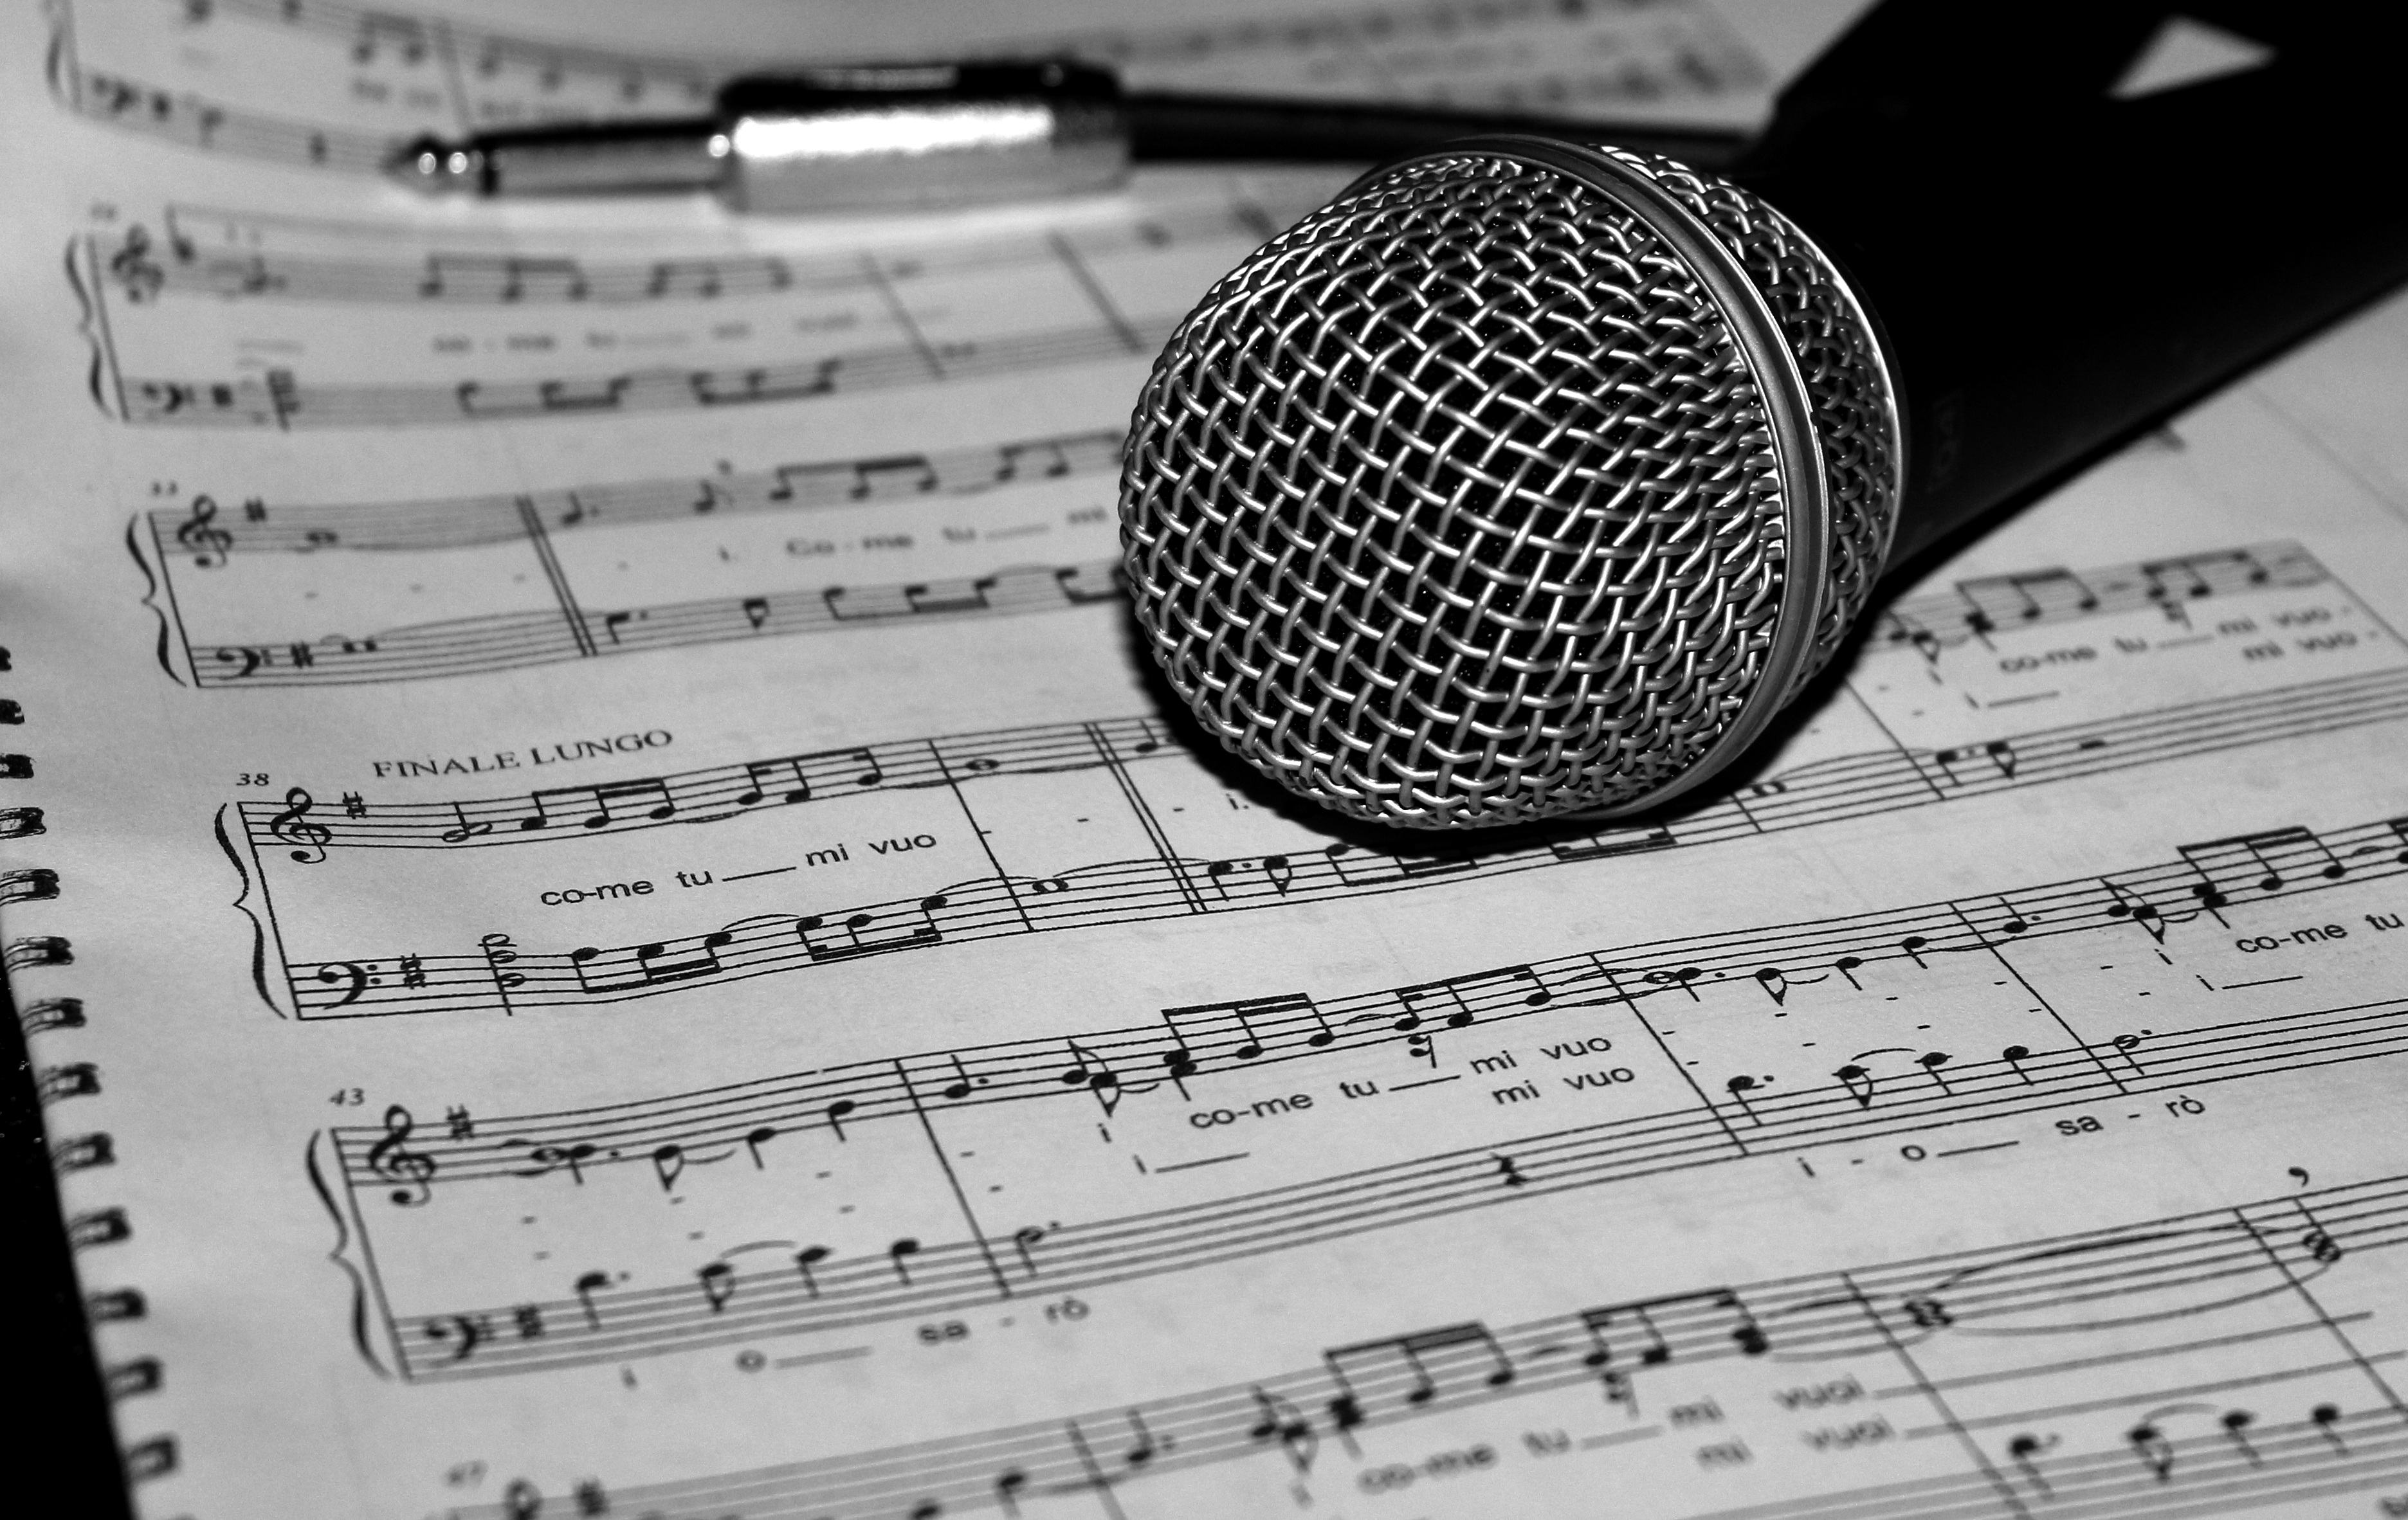
hand, music, black and white, technology, pattern, microphone, monochrome, sheet music, font, sketch, drawing, design, song, score, audio equipment, monochrome photography, electronic instrument